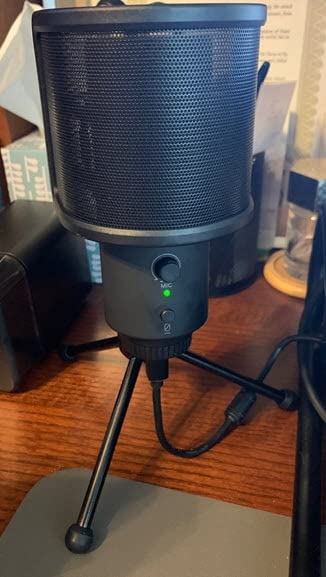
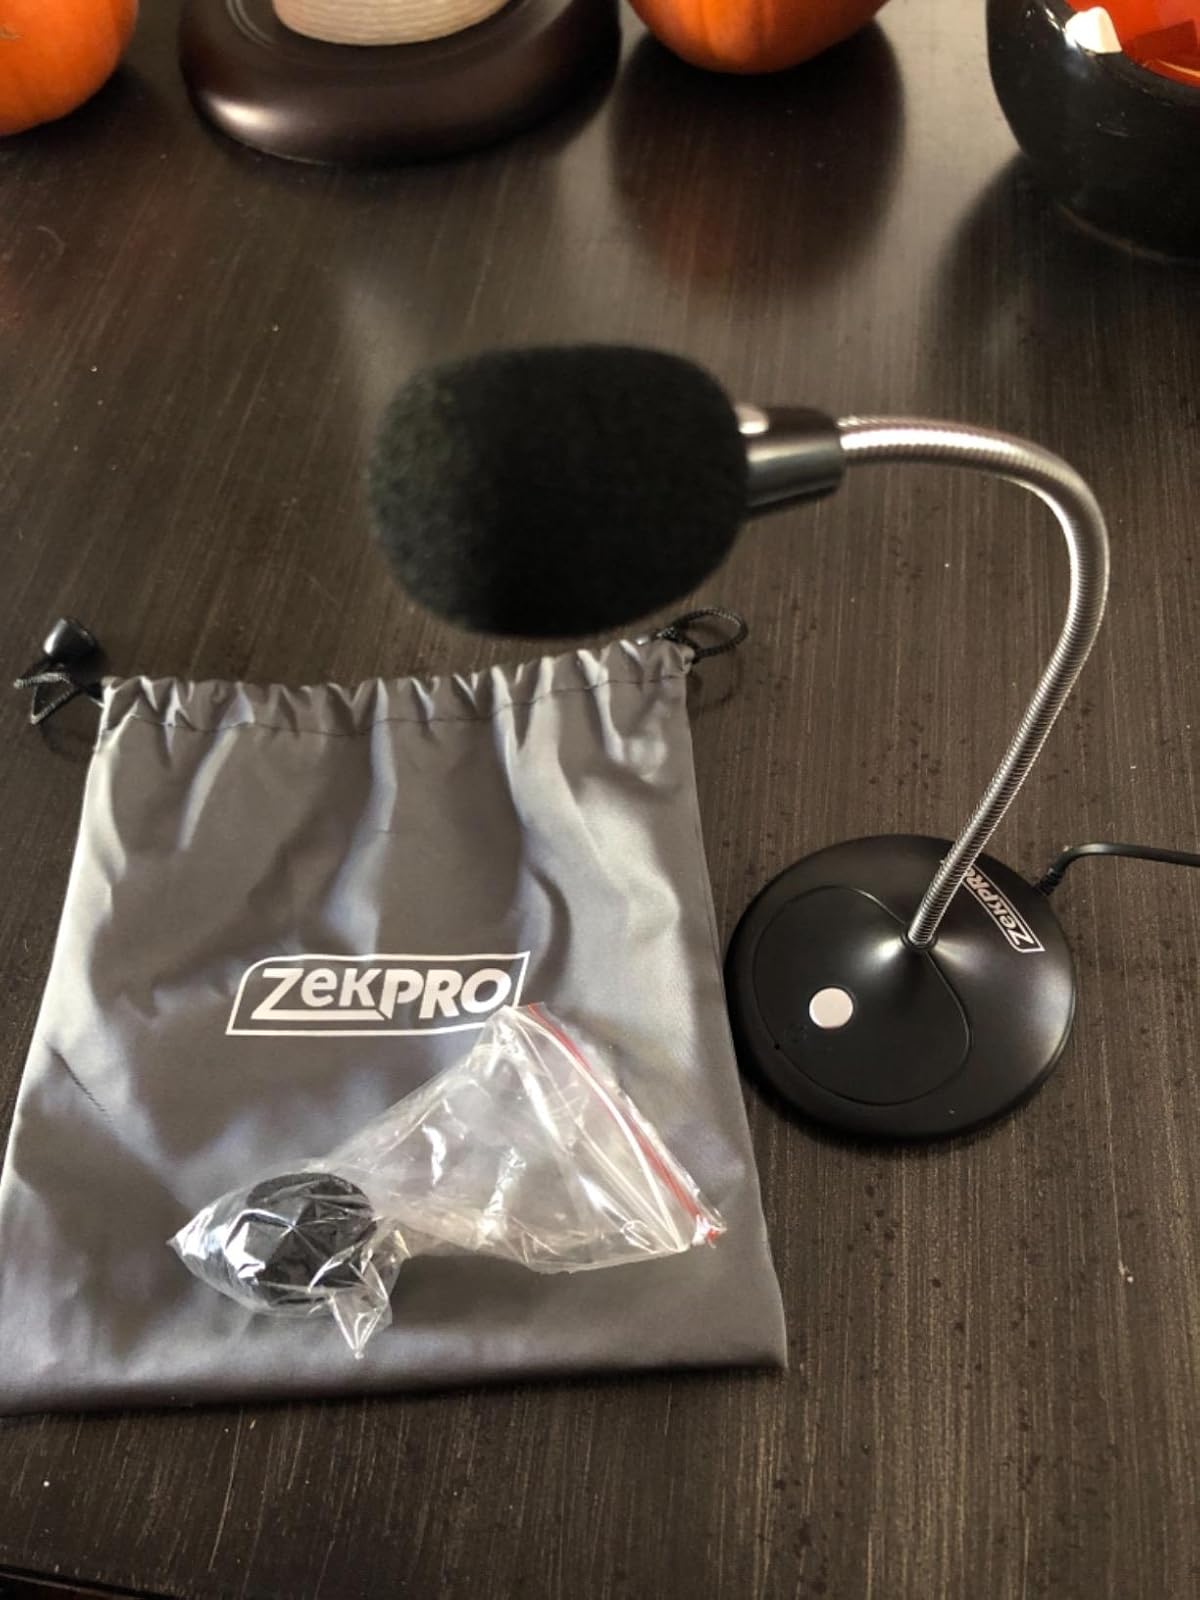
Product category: microphone
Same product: no